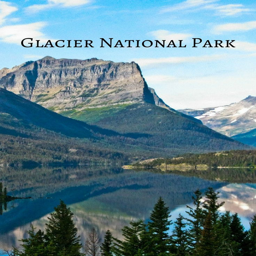
a beginner 's guide to bright blue glacial lakes , scenic drives , and more